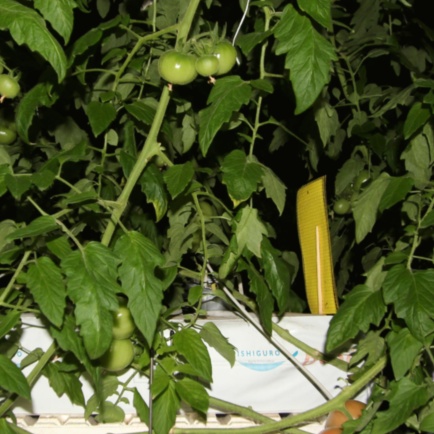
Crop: tomato